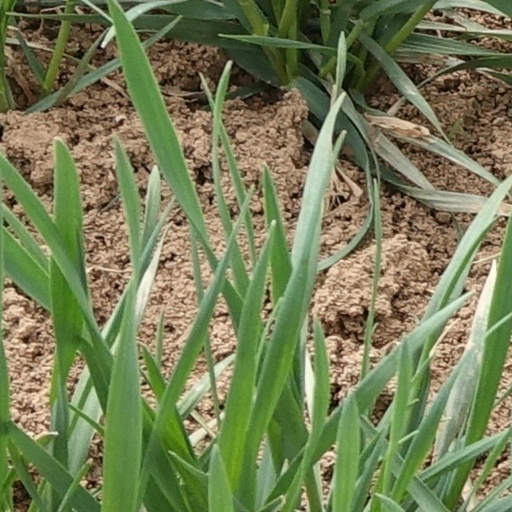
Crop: wheat